HMS Actaeon (1831)

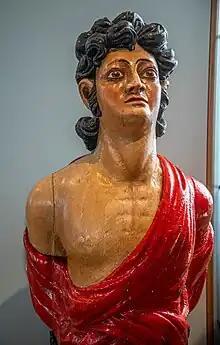
"Actaeon" figurehead

"Actaeon" was designed in 1827 by the School of Naval Architecture, and launched from Portsmouth Dockyard on 31 January 1831. She was first commissioned in November 1830 under Captain Frederick William Grey for service in the Mediterranean. On 5 November 1831 she rescued the crew of "Ariel", which was wrecked near Brindisi, Kingdom of the Two Sicilies. "Ariel" was on a voyage from Trieste to Greenock, Renfrewshire.